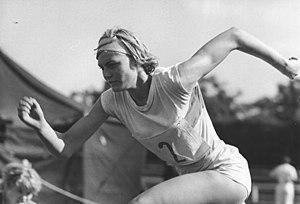
Inge Exner, née le 24 juin 1940 à Dittmannsdorf et mariée Bauer, est une athlète allemande qui a participé en pentathlon aux Jeux olympiques d'été pour la République démocratique allemande et aux championnats d'Europe de 1966, y remportant la médaille de bronze avec 4713 points.